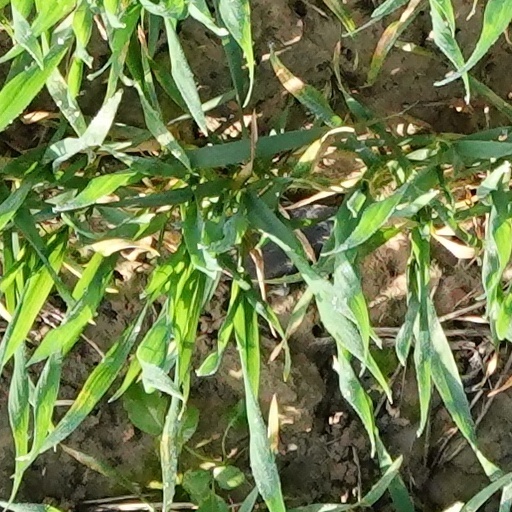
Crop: wheat